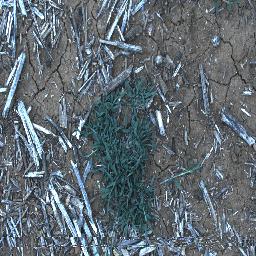
Label: negative